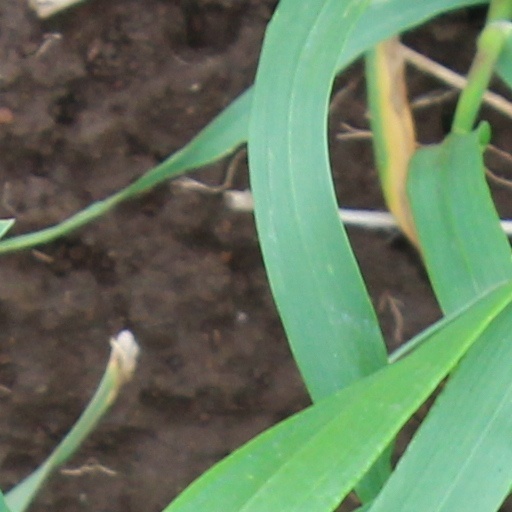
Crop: wheat